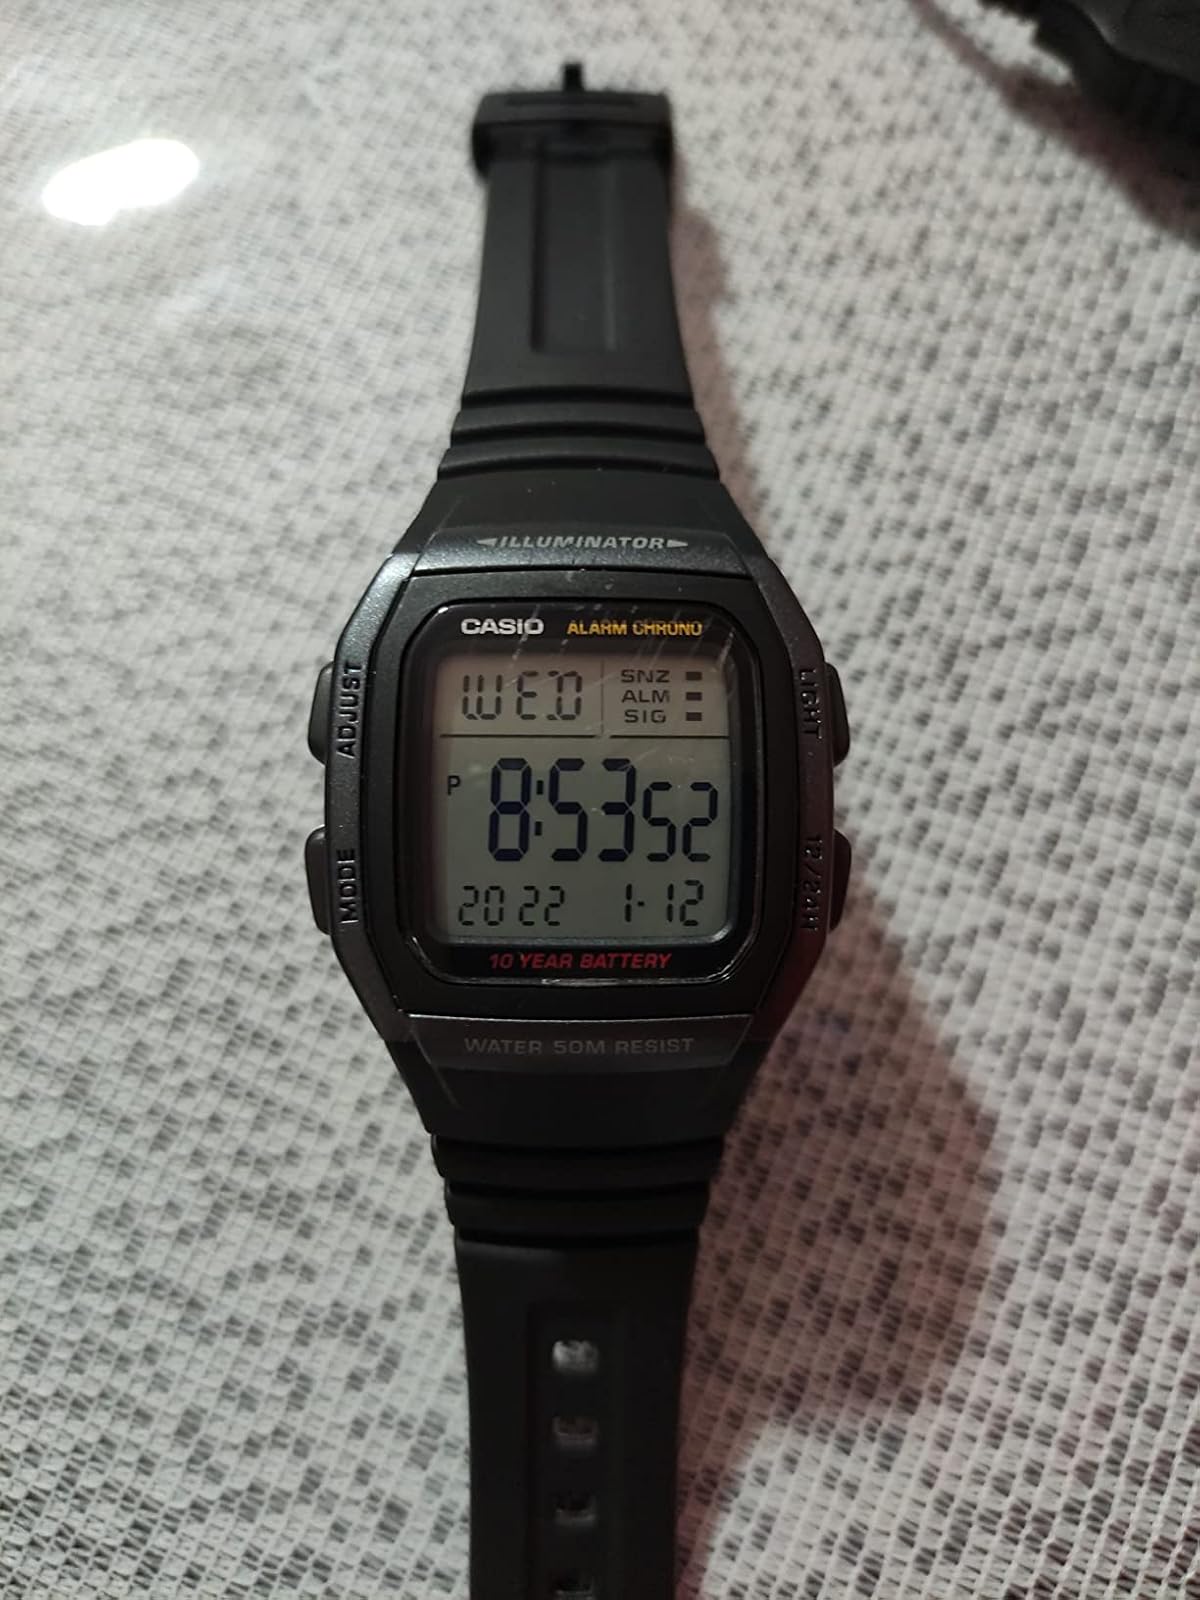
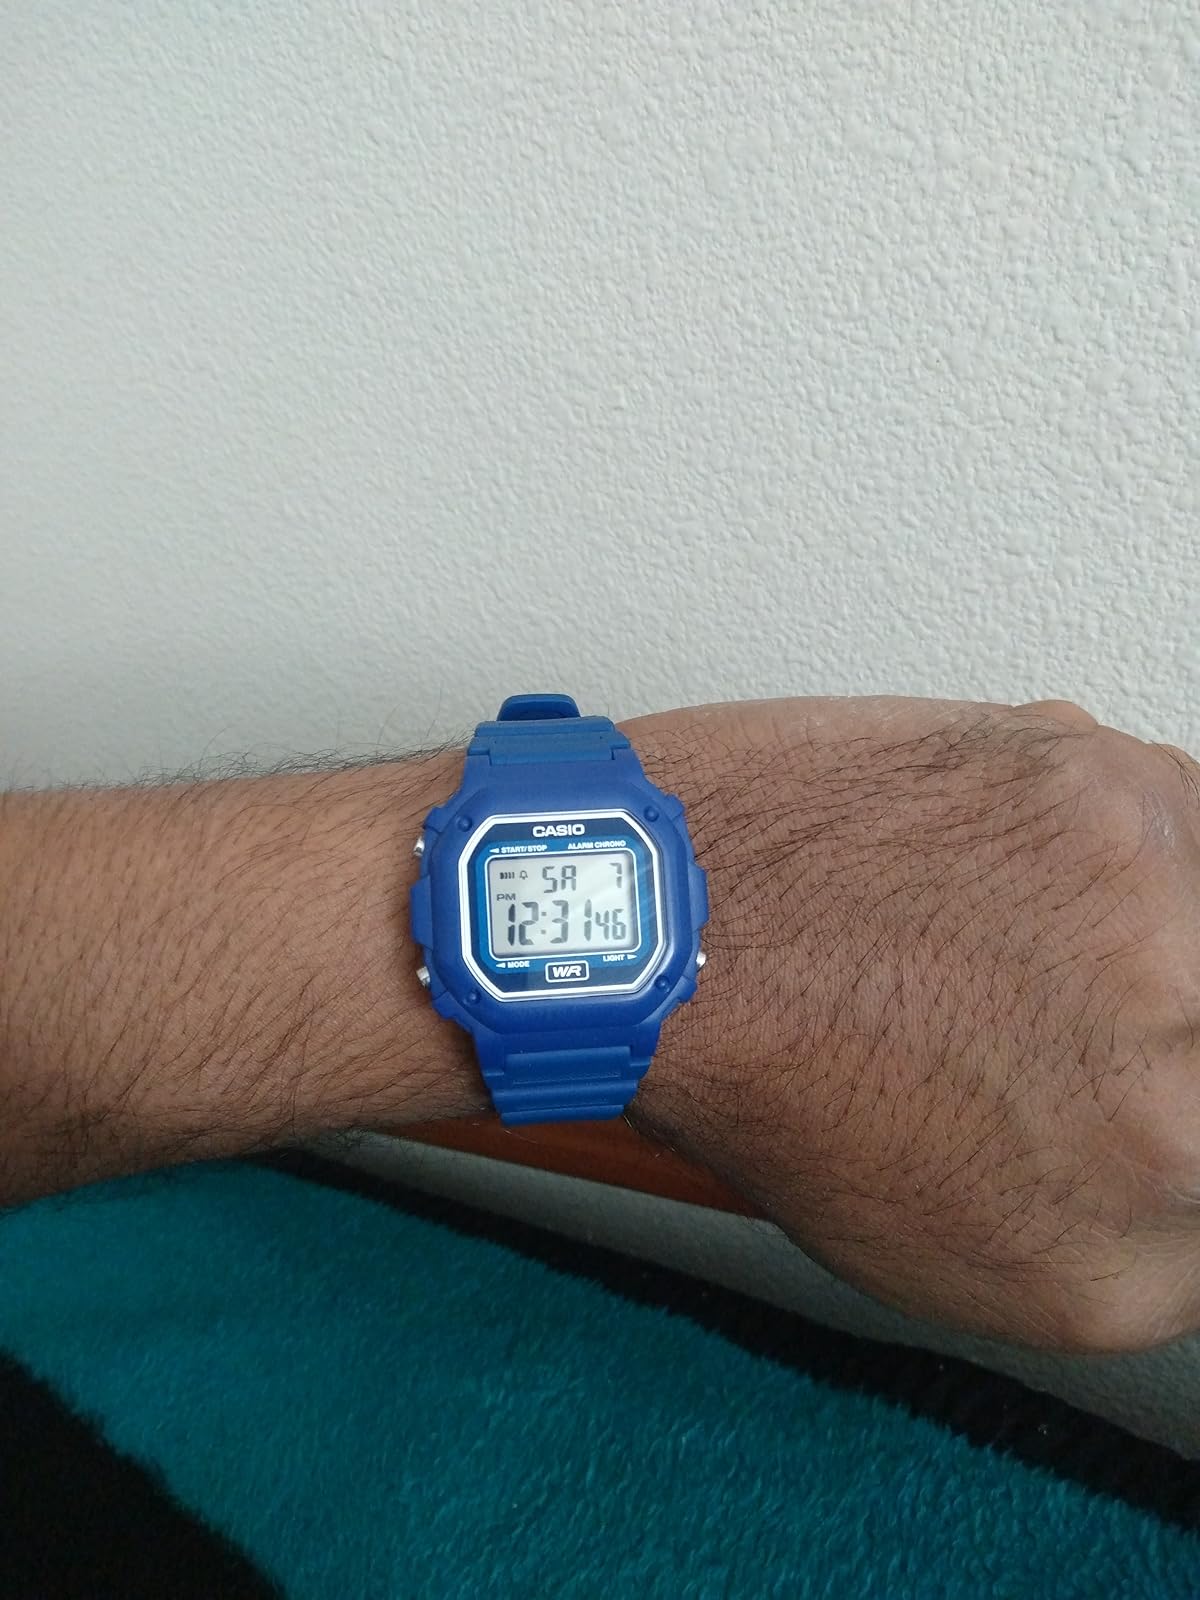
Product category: accessories_watch
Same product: no